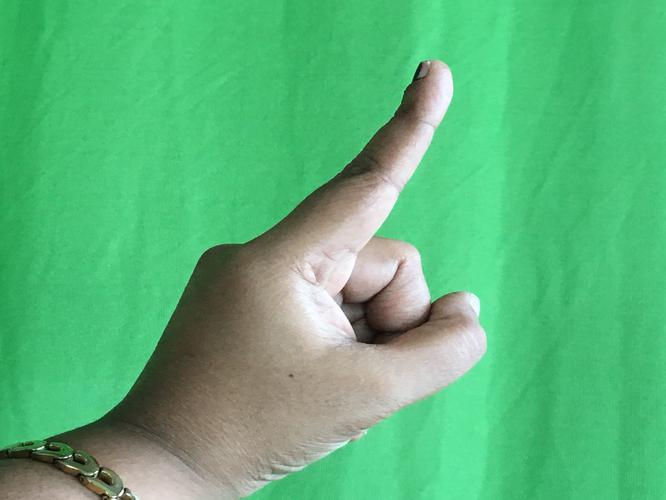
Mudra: Suchi
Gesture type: single_hand